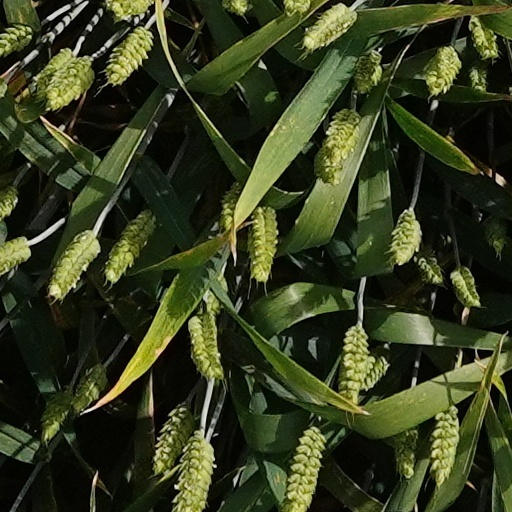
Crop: wheat